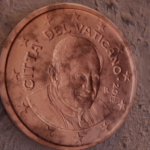
Coin value: 1cent
Country: va
Edition: 2013